Democracy in the Middle East and North Africa

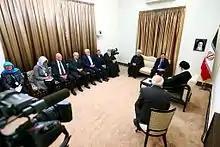
Iranian leaders Ali Khamenei and Hassan Rouhani with Swedish Prime Minister Stefan Löfven, Tehran, 2017

Saudi Arabia and Oman are the only absolute monarchies in the Middle East. Saudi Arabia and Oman have some elections at the municipal level.